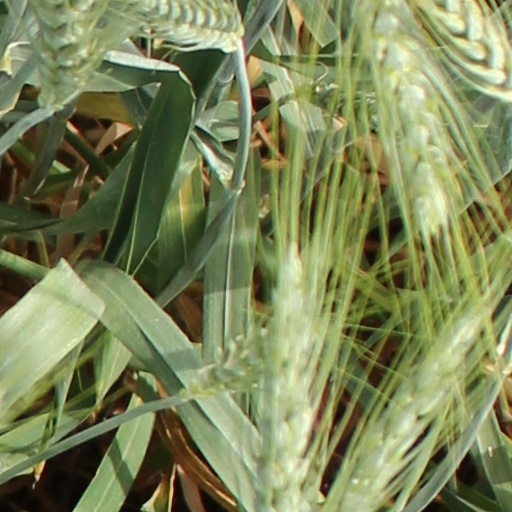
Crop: wheat